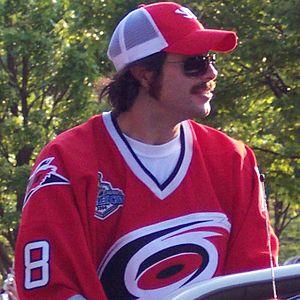
Matthew David Cullen, dit Matt Cullen, est un joueur professionnel américain de hockey sur glace.